Fiat 126

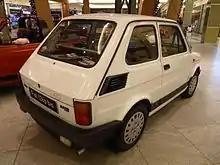
From 1987, the 126 became available as a hatchback even though the engine is in the rear

At first, it was almost identical to the basic model: differences included a higher chassis, a modified grille on the back, and the front indicator lenses that were clear white in Italy, but orange in other markets. The letter "p" was added to its name to distinguish it from the original Italian car.